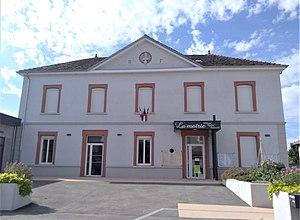
St Victor de Cessieu (mairie) en septembre 2019
Saint-Victor-de-Cessieu est une commune française située dans le département de l'Isère, en région Auvergne-Rhône-Alpes.